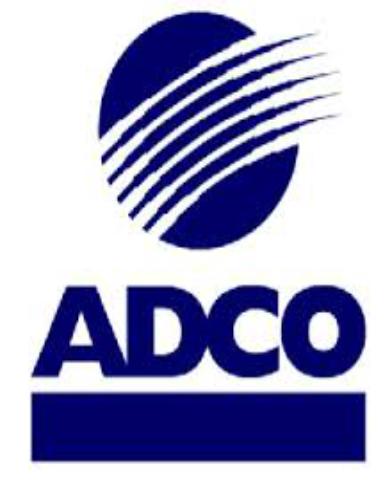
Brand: ADCO
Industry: Necessities